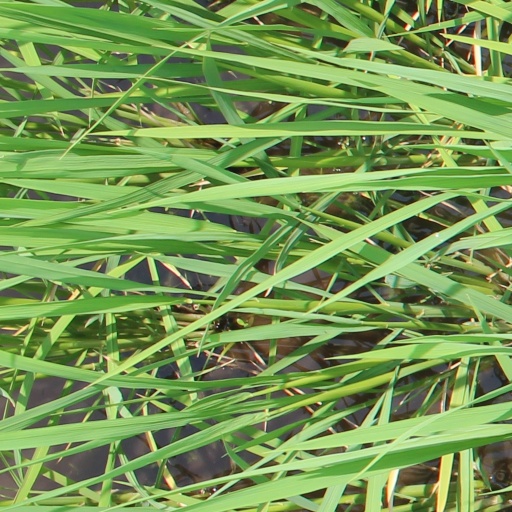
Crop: rice